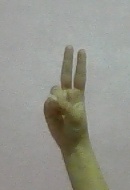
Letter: taa